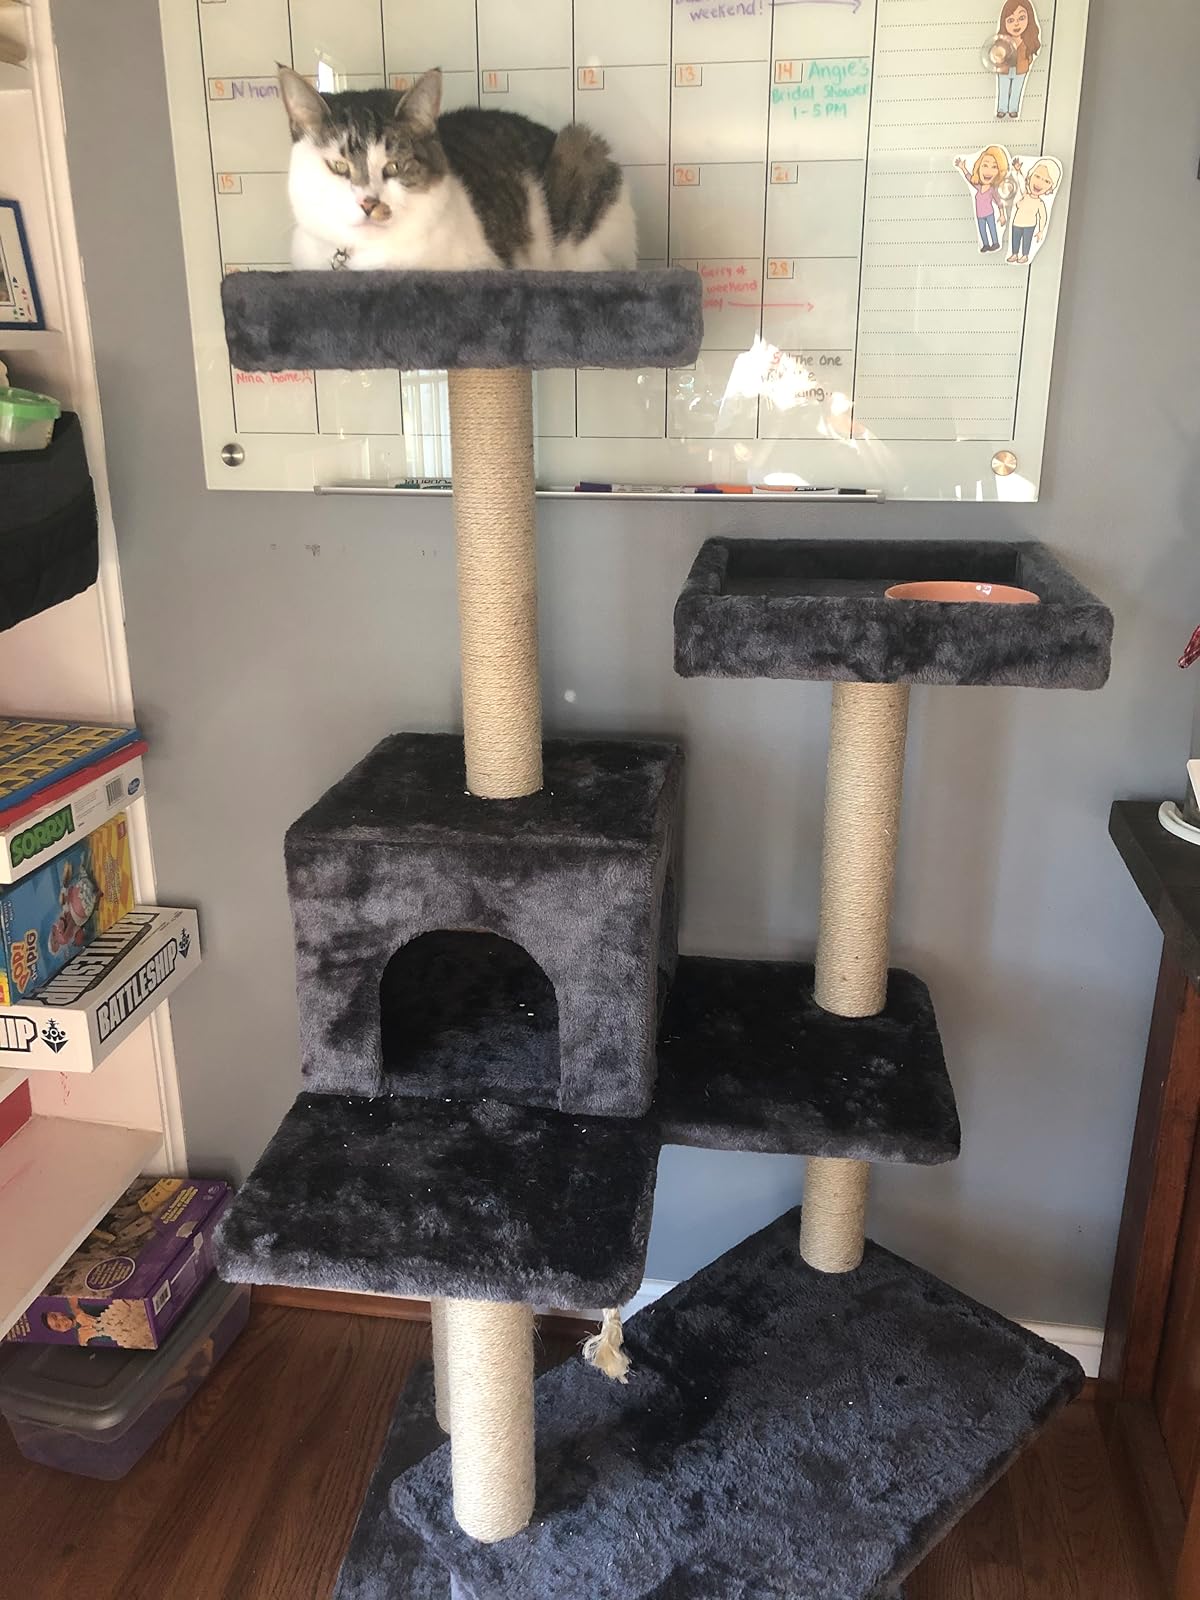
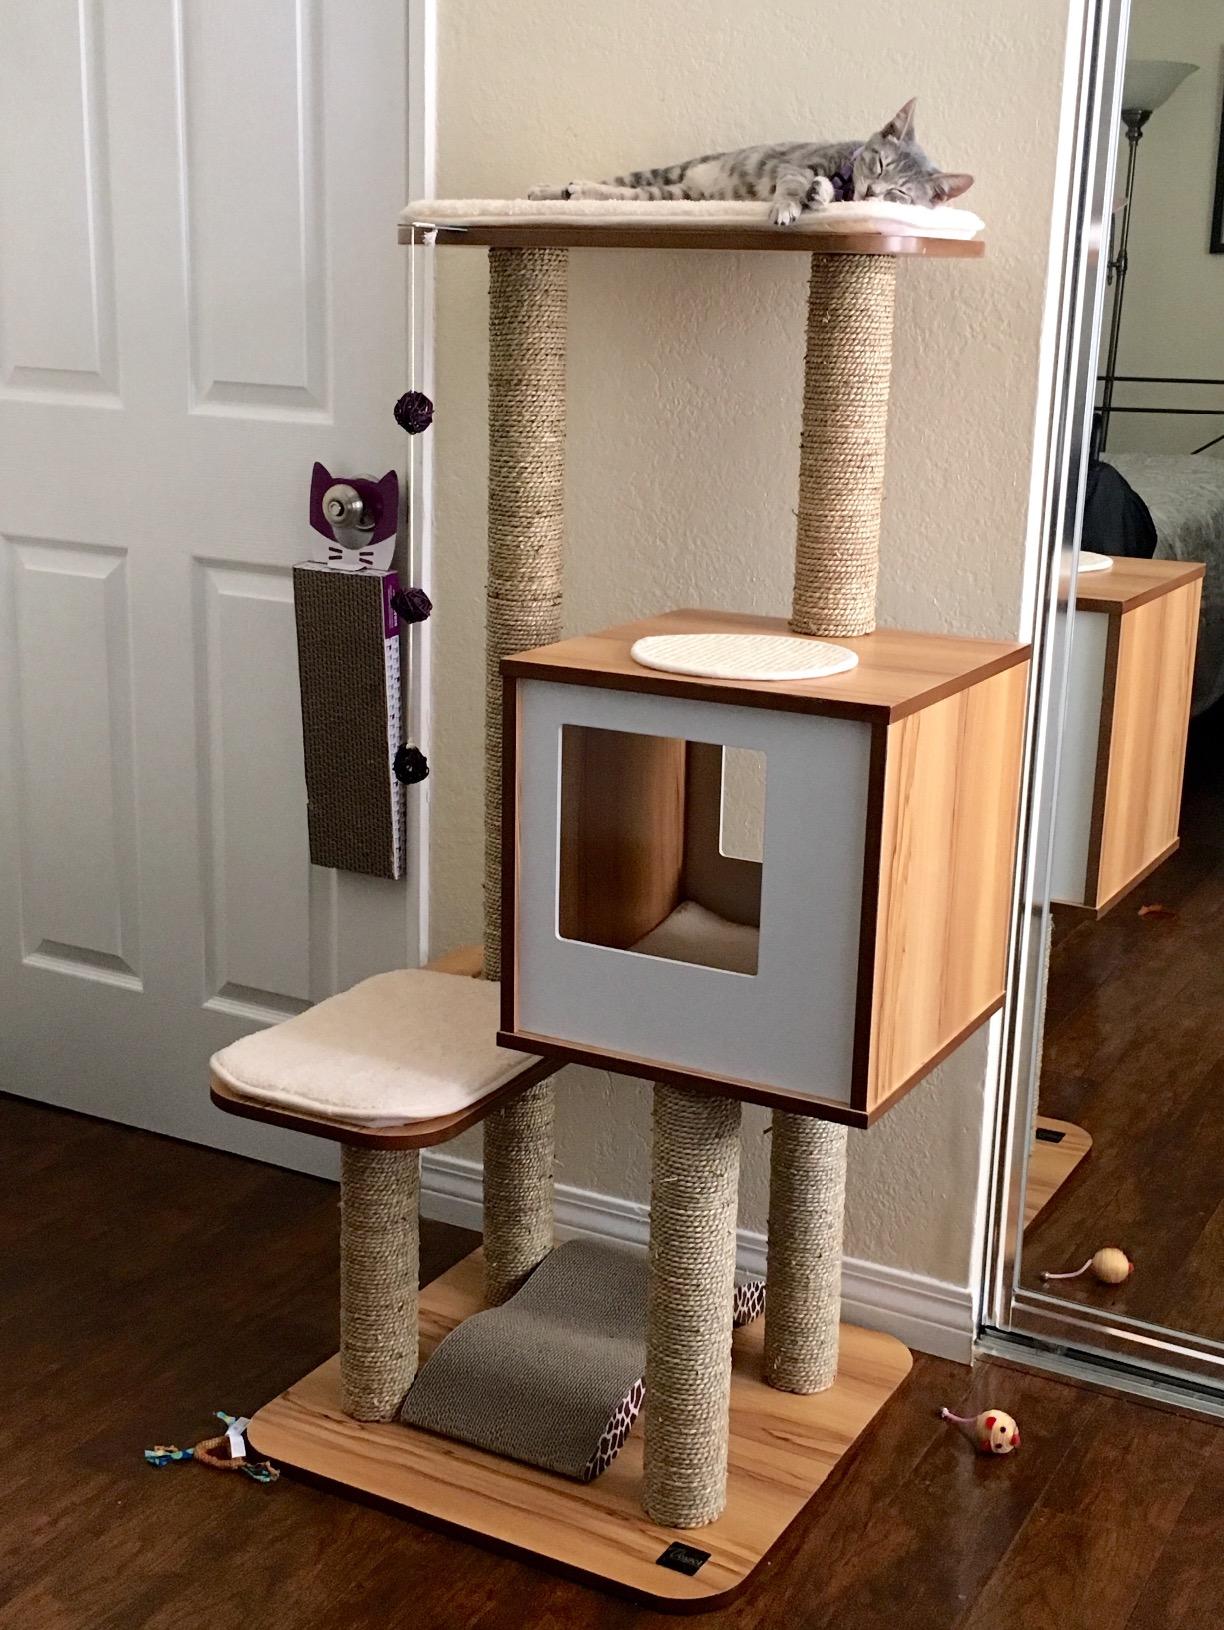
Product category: items_cat tree
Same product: no